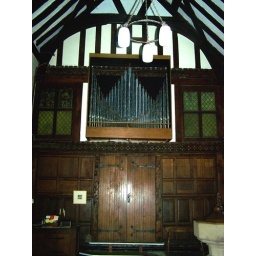
Organ pipes over the door to the tower vestry